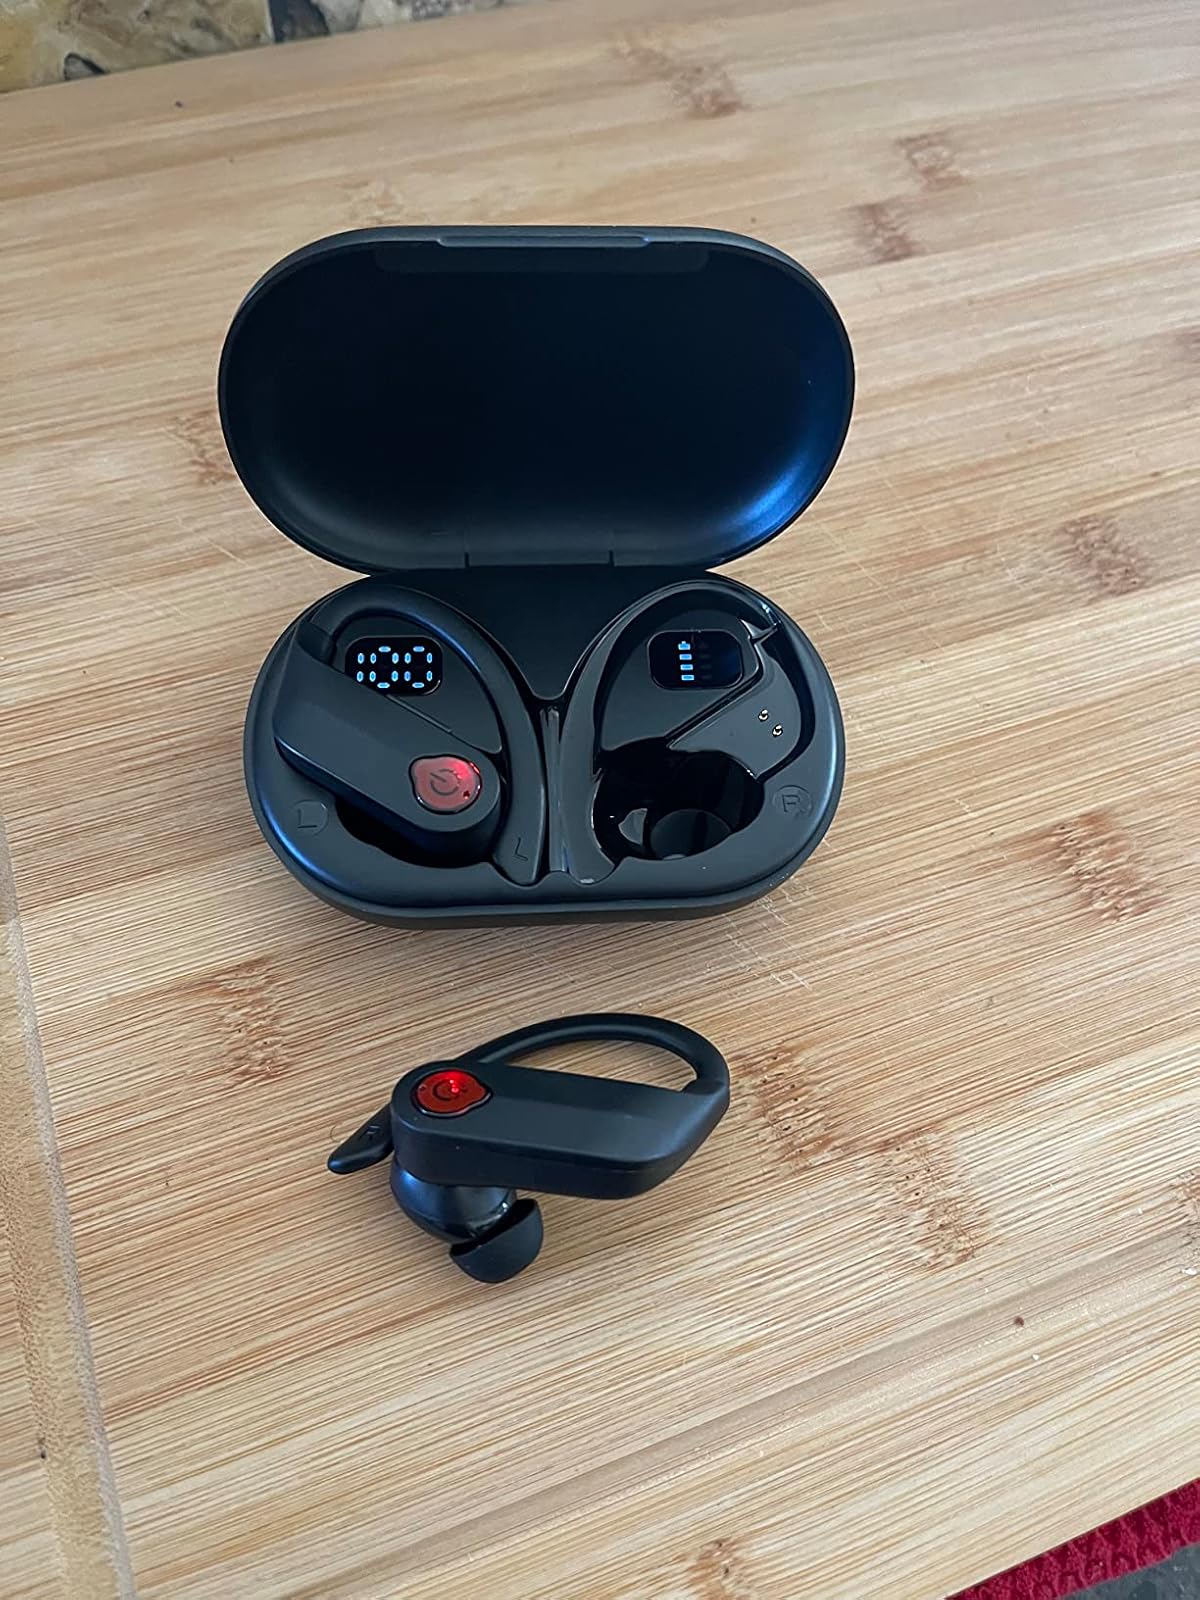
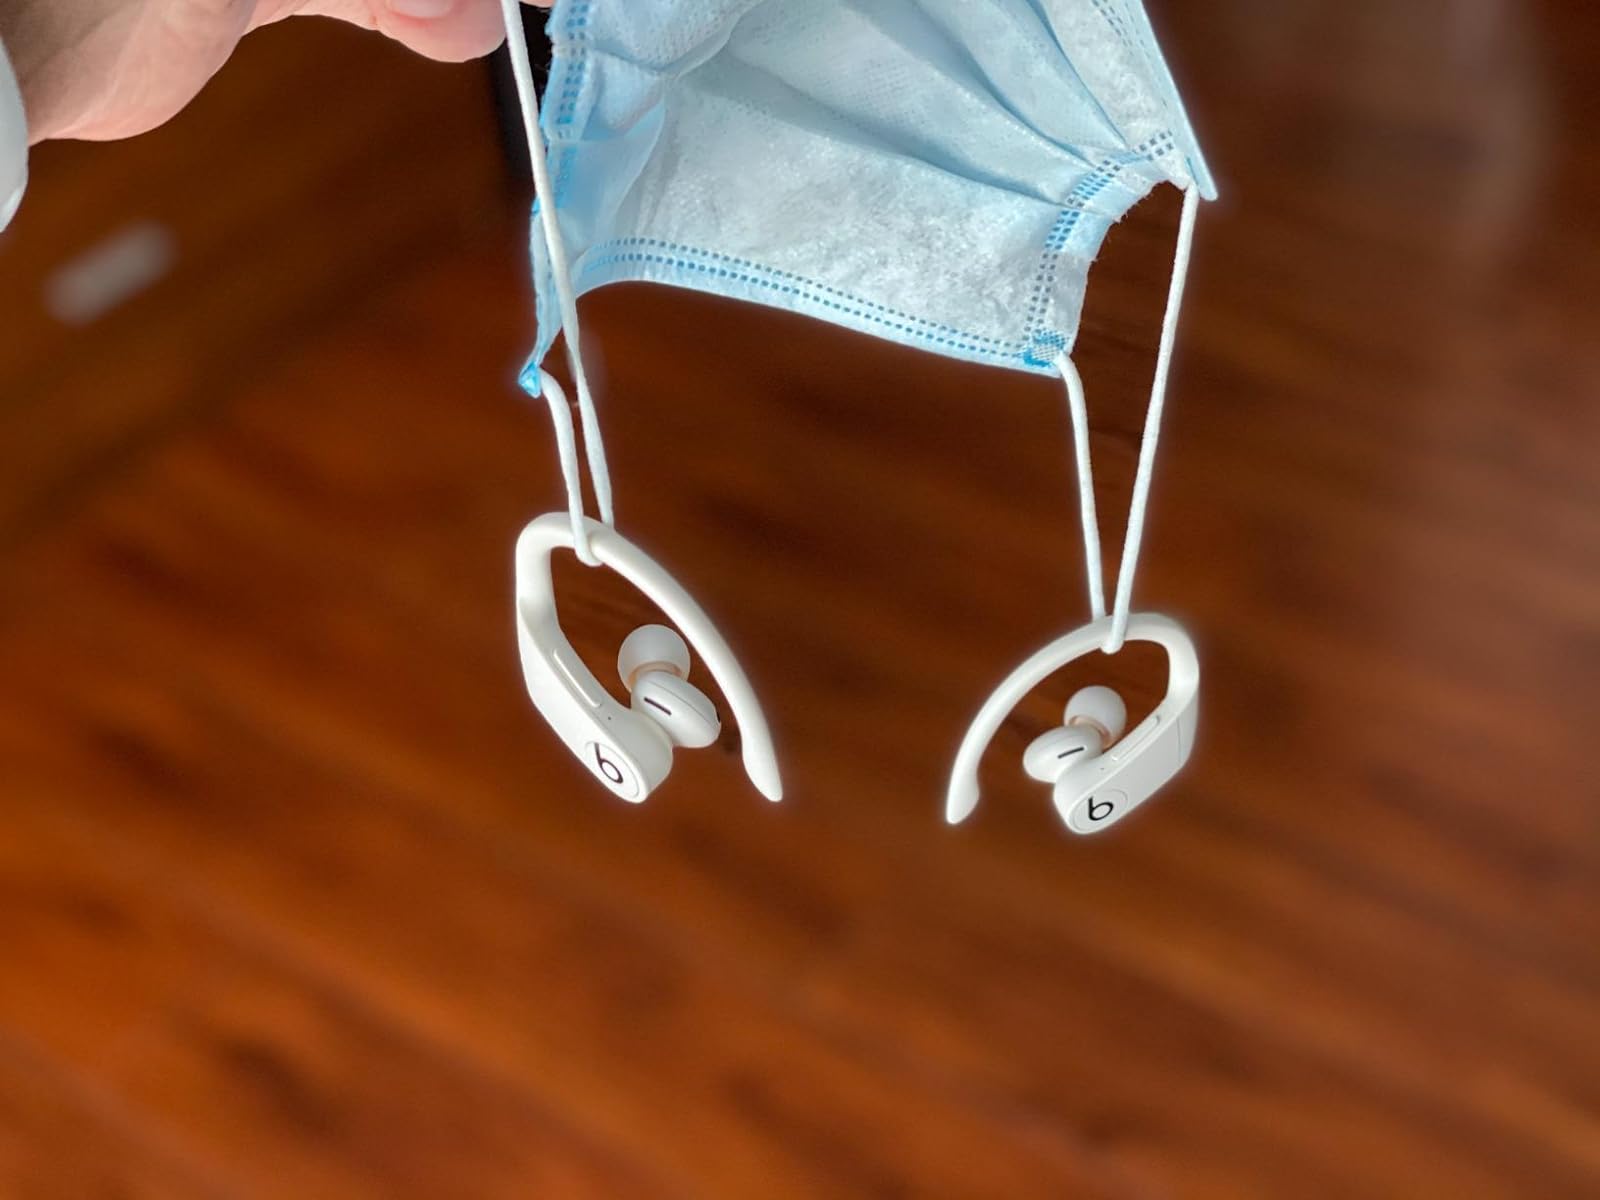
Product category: earbuds
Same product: no